Viewing cone

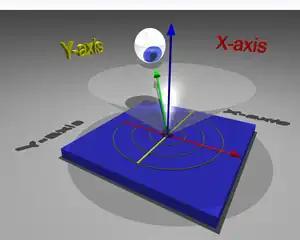
Figure 2: Illustration of an example of a viewing cone centered about the surface-normal of the display. The viewing cone may be tilted and rotated and may be of a less regular shape.

In fig. 2, the eyeball represents the observer that is looking at a specific spot on the display which is identical to the origin of the polar coordinate system. The green arrow is the viewing direction (i.e. direction of observation). The "viewing direction" is specified by the angle of inclination, θ, measured from the surface normal of the display (blue vertical arrow) while the azimuth angle, Φ, is the angle that the projection of the viewing direction onto the surface of the display makes with the x-axis (red arrow). The projection of the "viewing direction" is shown here as the shadow of the green arrow. The azimuth angle Φ increases counterclockwise as illustrated in figure 3.